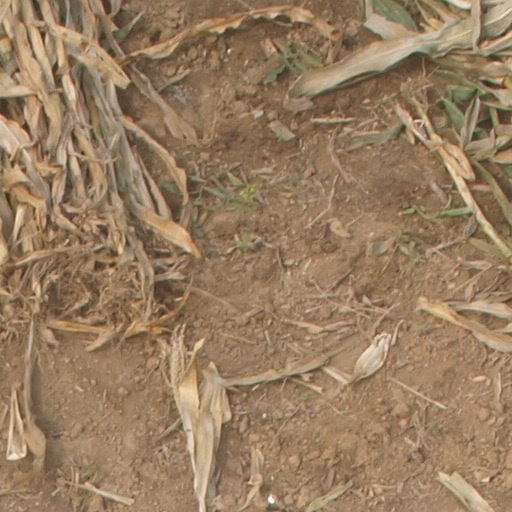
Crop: maize; corn